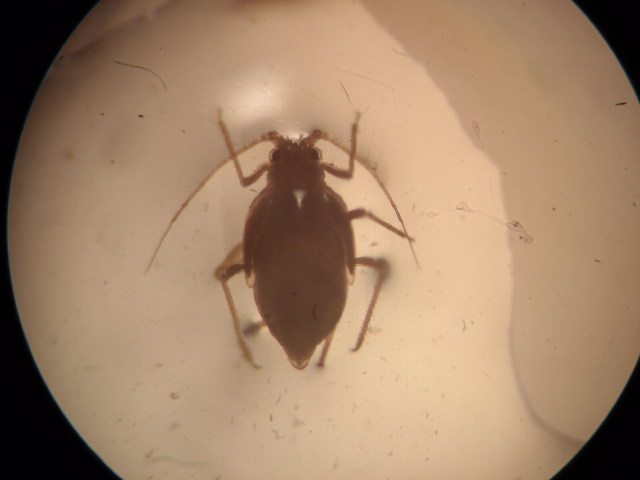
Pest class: green_peach_aphid